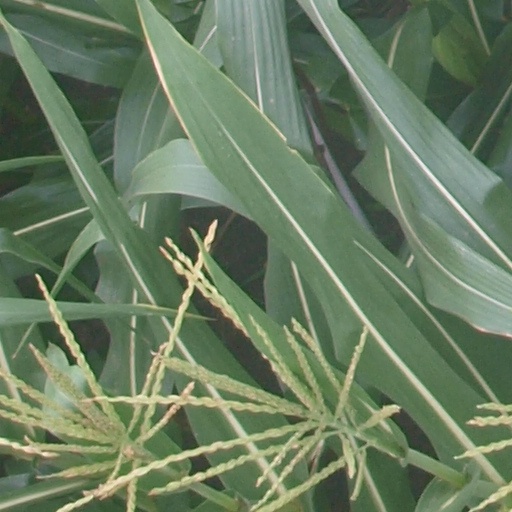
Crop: maize; corn